Tomas Venclova

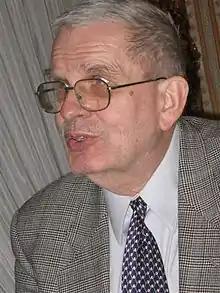
Venclova in Warsaw, 20 March 2007

Tomas Venclova (born 11 September 1937) is a Lithuanian poet, prose writer, scholar, philologist and translator of literature. He is one of the five founding members of the Lithuanian Helsinki Group. In 1977, following his dissident activities, he was forced to emigrate and was deprived of his Soviet citizenship. Since 1980, he has taught Russian and Polish literature at Yale University. Considered a major figure in world literature, he has received many awards, including the Prize of Two Nations (received jointly with Czesław Miłosz), and The Person of Tolerance of the Year Award from the Sugihara Foundation, among other honors.